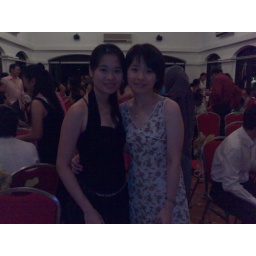
this is Tee who look so sexy in her black dress in chenna's wedding